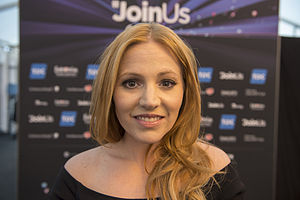
Valentina Monetta
Monetta ved Eurovision Song Contest 2014 i København
Valentina Monetta er en sammarinsk sangerinde. Hun repræsenterede San Marino i Eurovision Song Contest i 2012, 2013, 2014 og 2017.